Lawrence Alma-Tadema

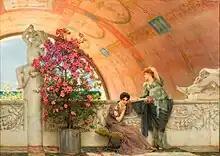
"Unconscious Rivals" (1893), oil on panel, 45 × 63 cm, Bristol City Museum and Art Gallery. Alma-Tadema's female figures have a slightly bored pleasure-seeking attitude, as if they were pampered courtesans. There is little action in Alma-Tadema's paintings. The composition is balanced by the flowers in bloom.

" by J. P. Mayall from Artists at Home, photogravure, published 1884, Department of Image Collections, National Gallery of Art Library, Washington, DC